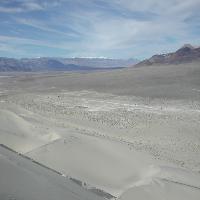
Weather: cloudy or overcast